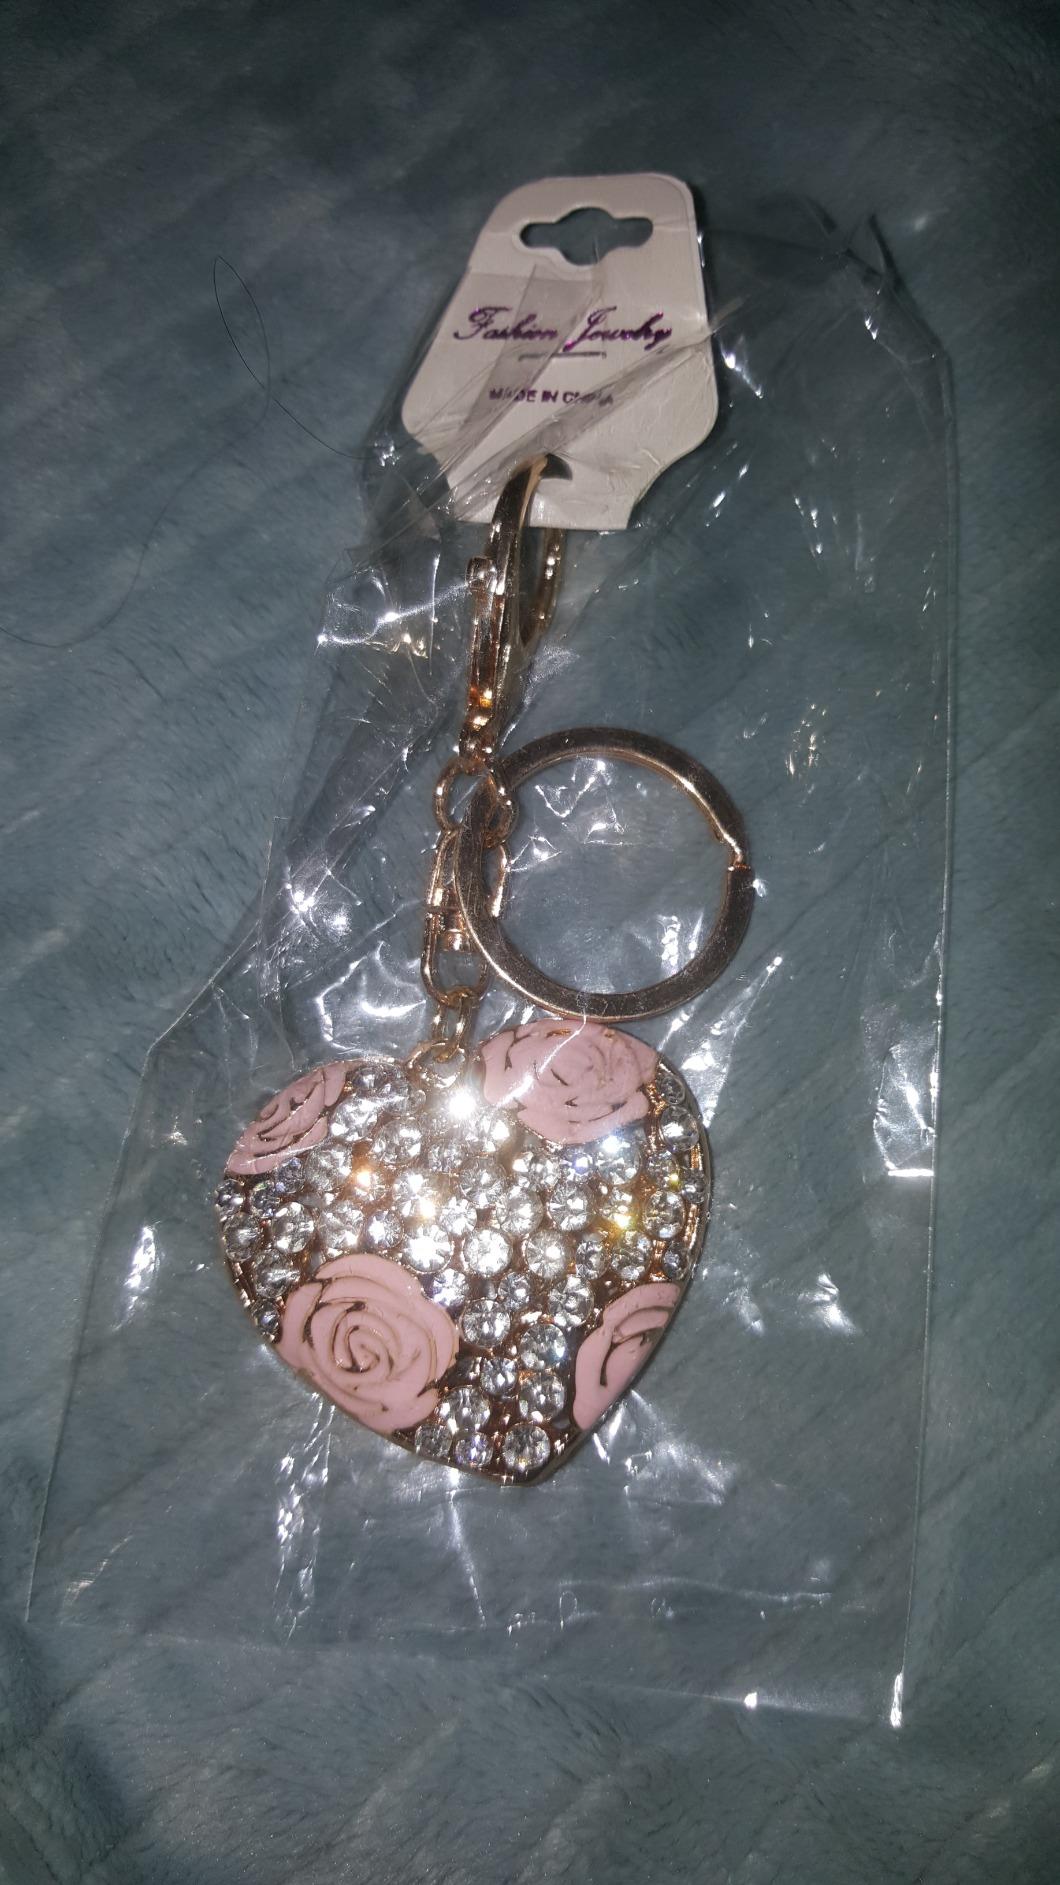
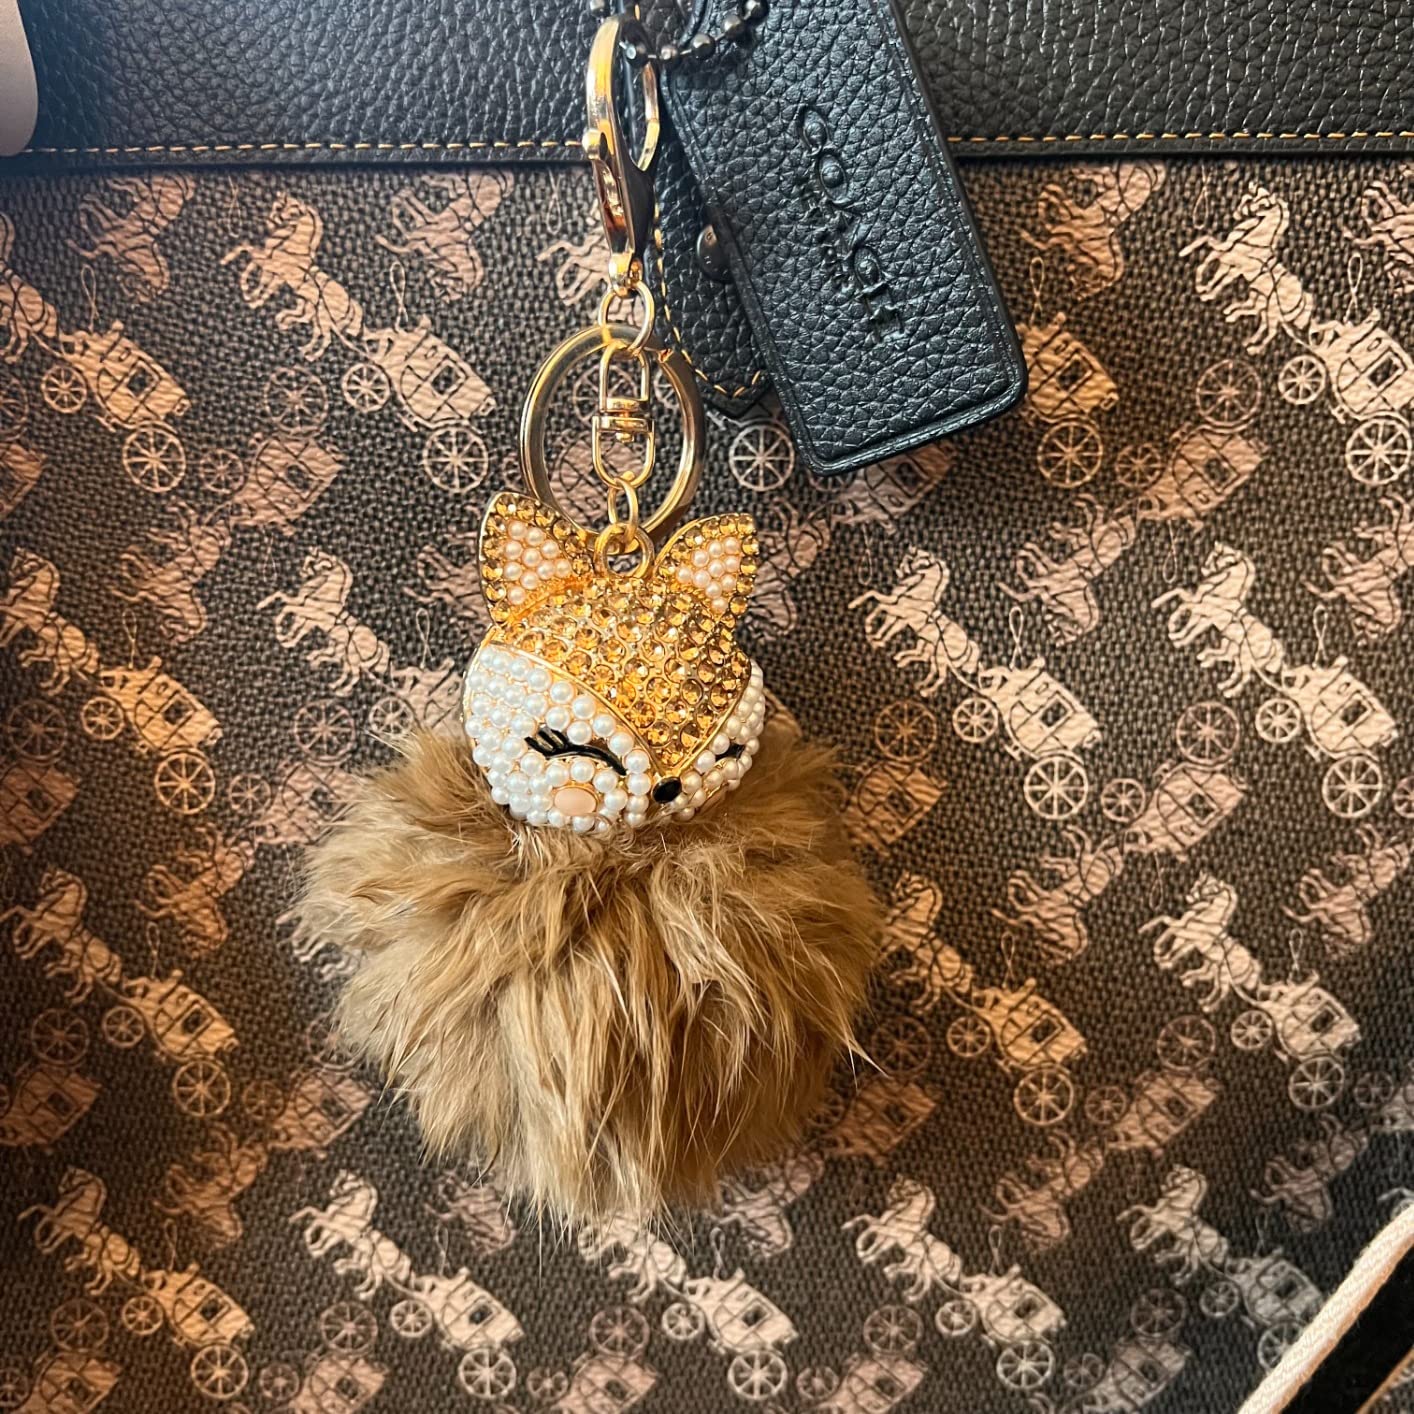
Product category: accessories_keychain
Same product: no